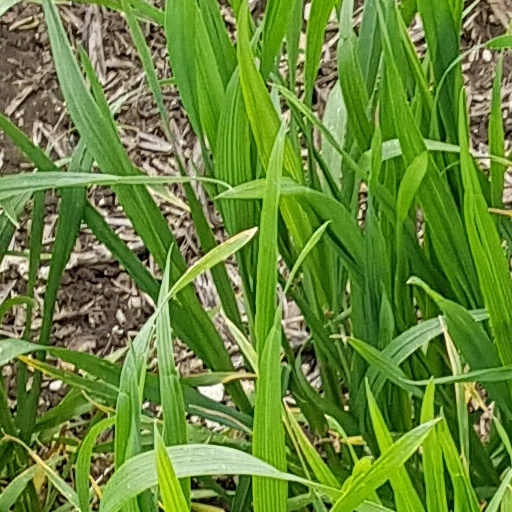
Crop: wheat